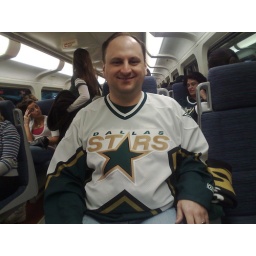
Wearing my Stars jersey. Taken on the train back home after the 2-1 victory over Vancouver.